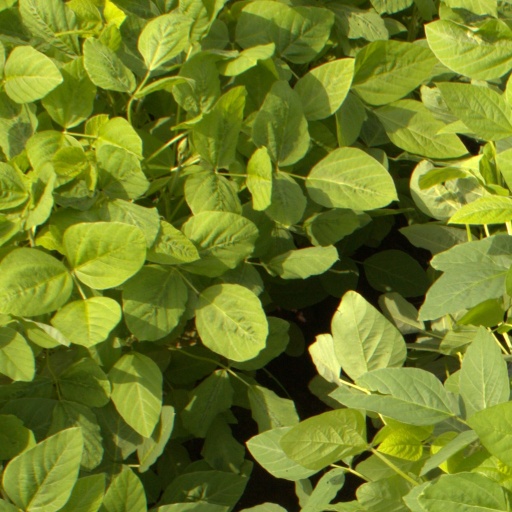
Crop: soybean